Overton Arcade

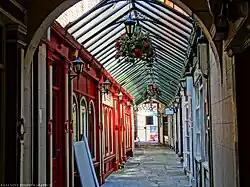
The arcade on a non-trading day

The Overton Arcade is a shopping arcade in Wrexham city centre, Wales. Built in 1868 and opening in 1869, the arcade connects Wrexham's High Street to Temple Row which passes along the churchyards of St Giles' Church. It is named after its proprietor William Overton and not the nearby village of Overton (also known as Overton-on-Dee).